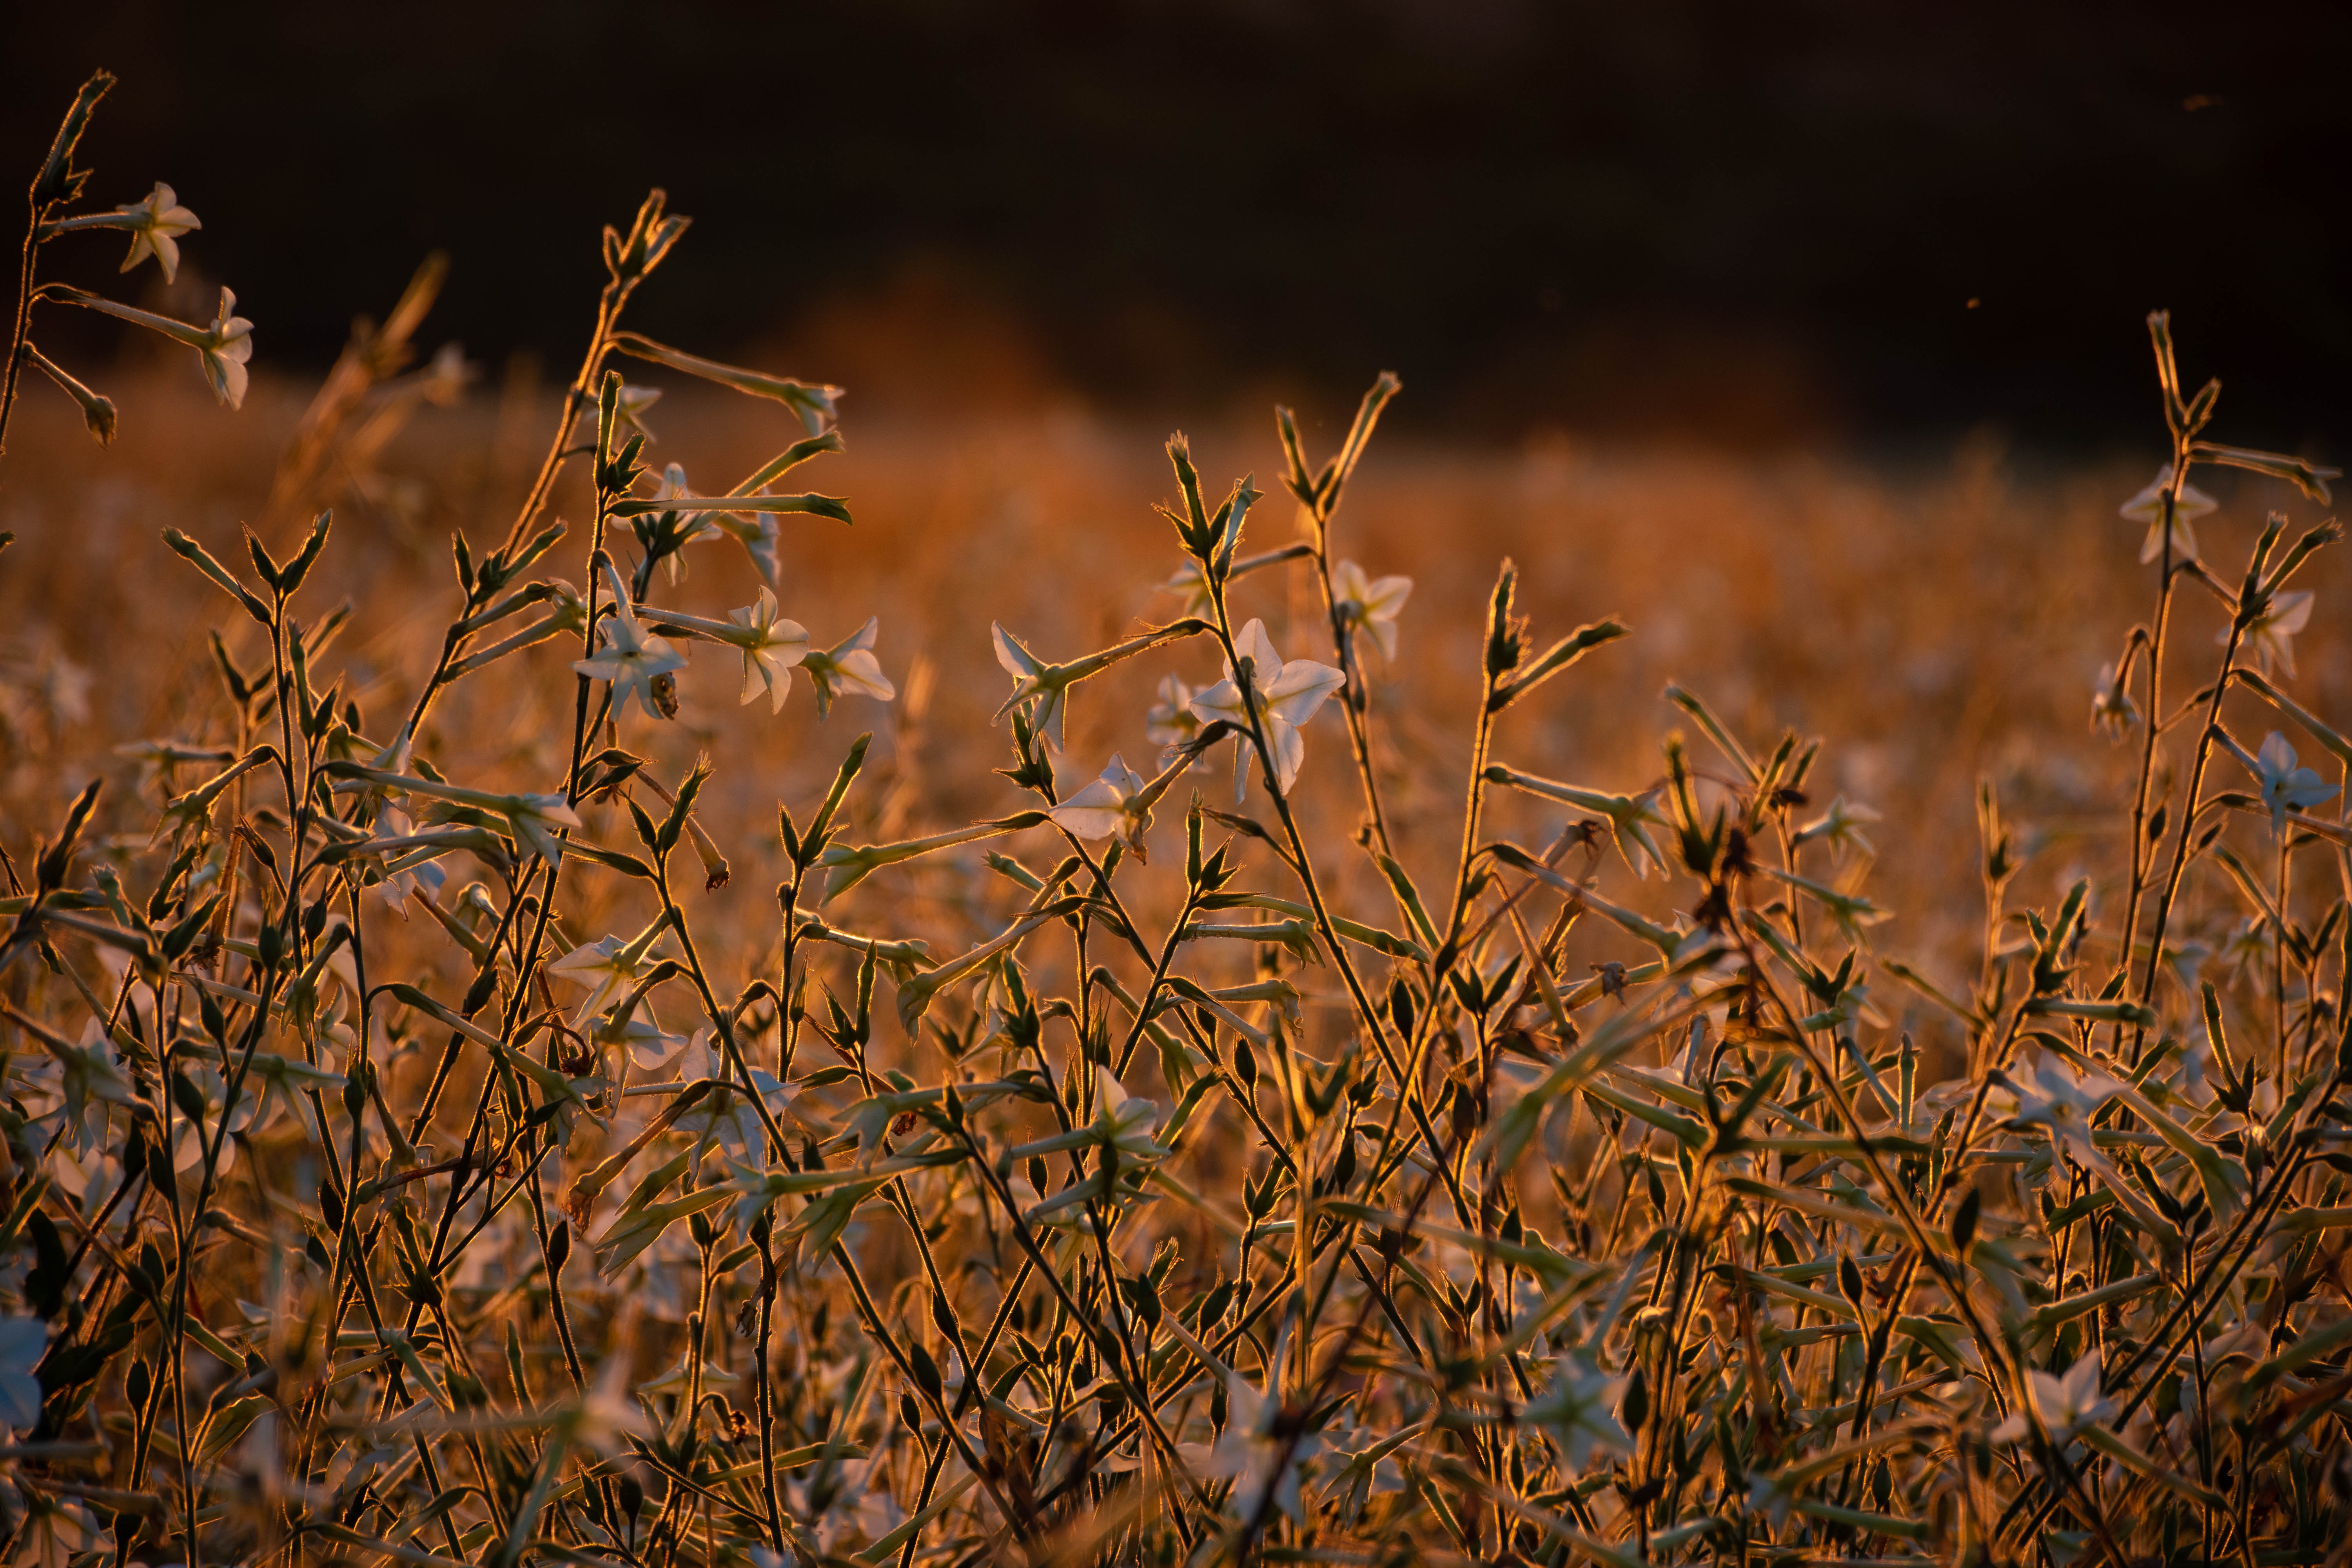
sunset, field, nature, landscape, sky, grass, flower, sun, countryside, green, sunshine, calm, horizon, hill, yellow, peaceful, colorful, leaf, branch, twig, grass family, plant, brown, wildlife, sunlight, plant stem, tree, autumn, night